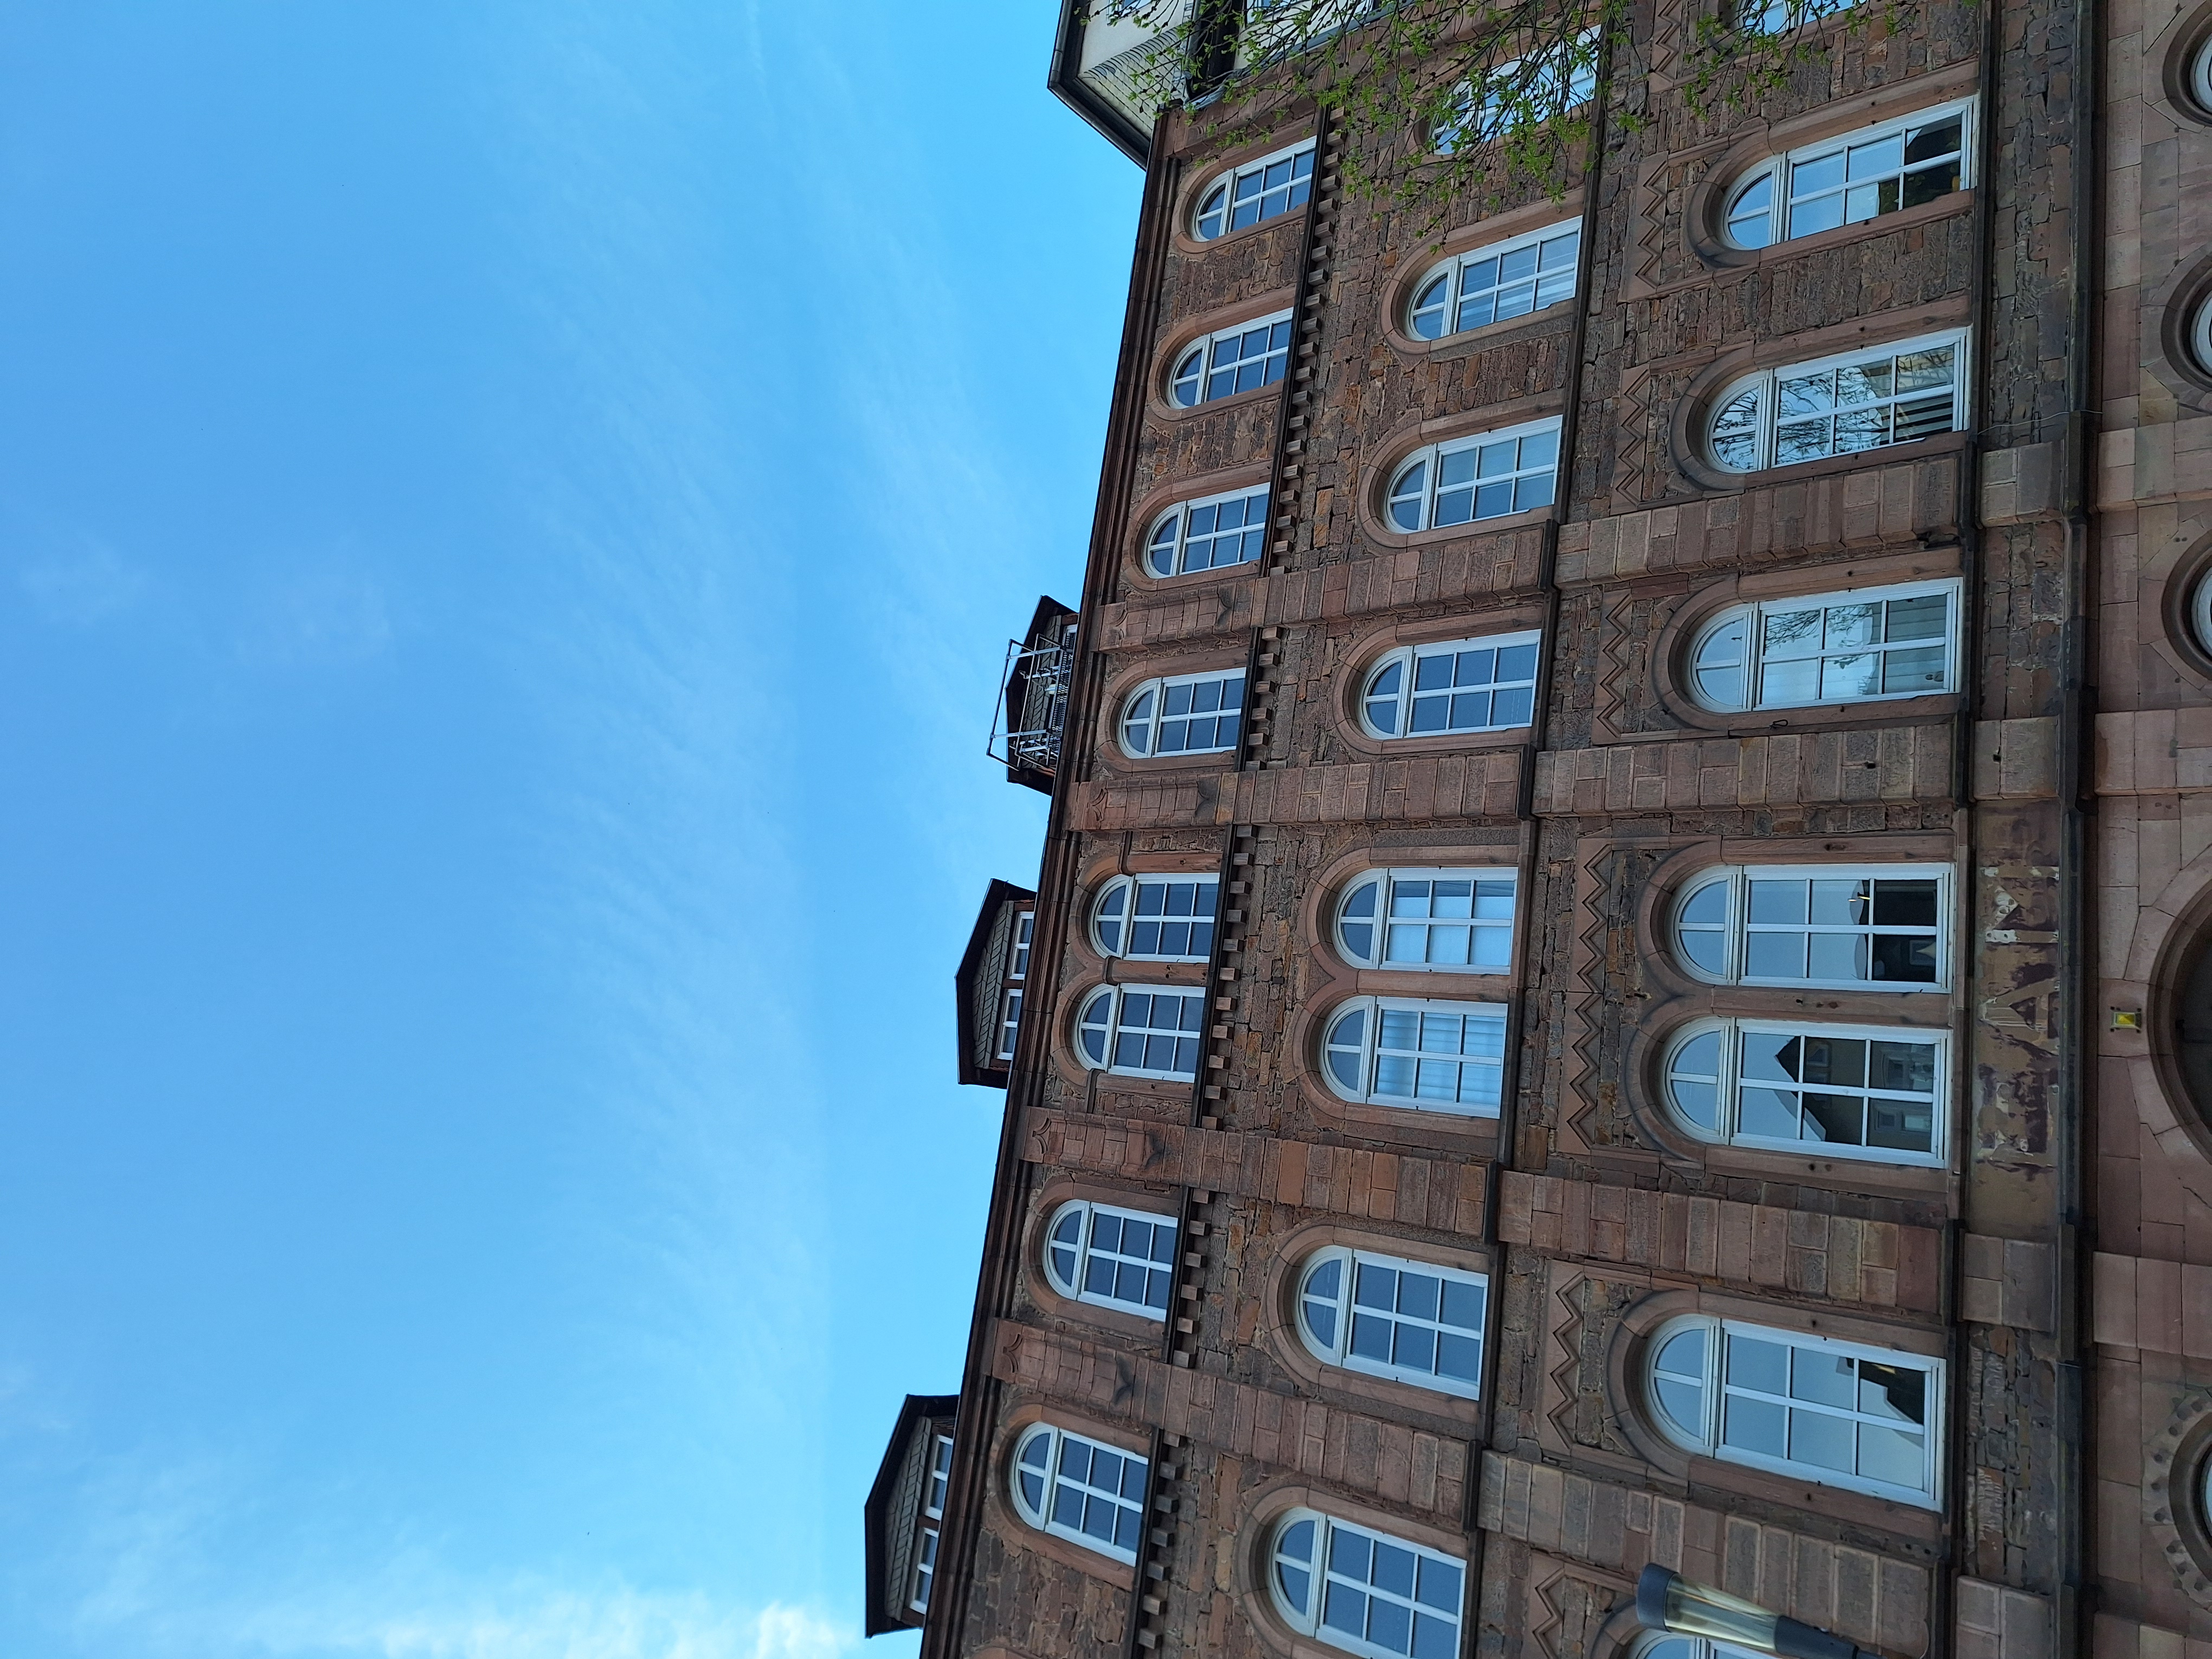
Building: Ketzerbach 11